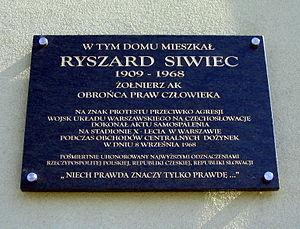
Ryszard Siwiec, né le 7 mars 1909 à Dębica et mort le 12 septembre 1968 à Varsovie, est un comptable, professeur et ancien soldat polonais. Il fut la première personne à s'immoler par le feu en protestation contre la normalisation qui suivit le Printemps de Prague en Tchécoslovaquie.